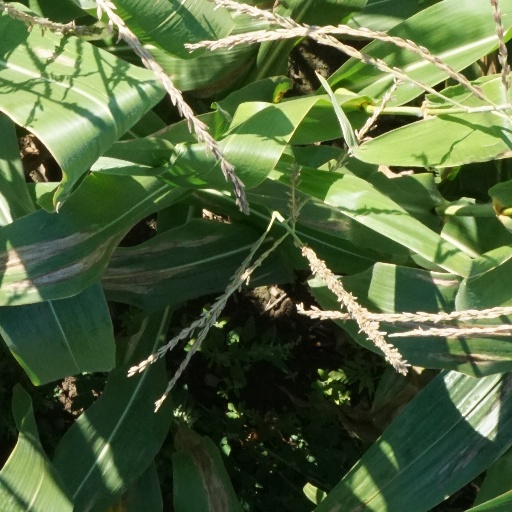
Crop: maize; corn